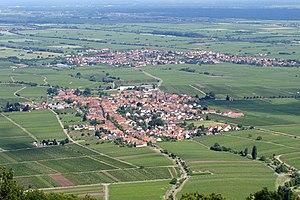
Rhodt unter Rietburg est une commune allemande de Rhénanie-Palatinat. Elle compte environ 1 200 habitants et est jumelée avec Vougeot.